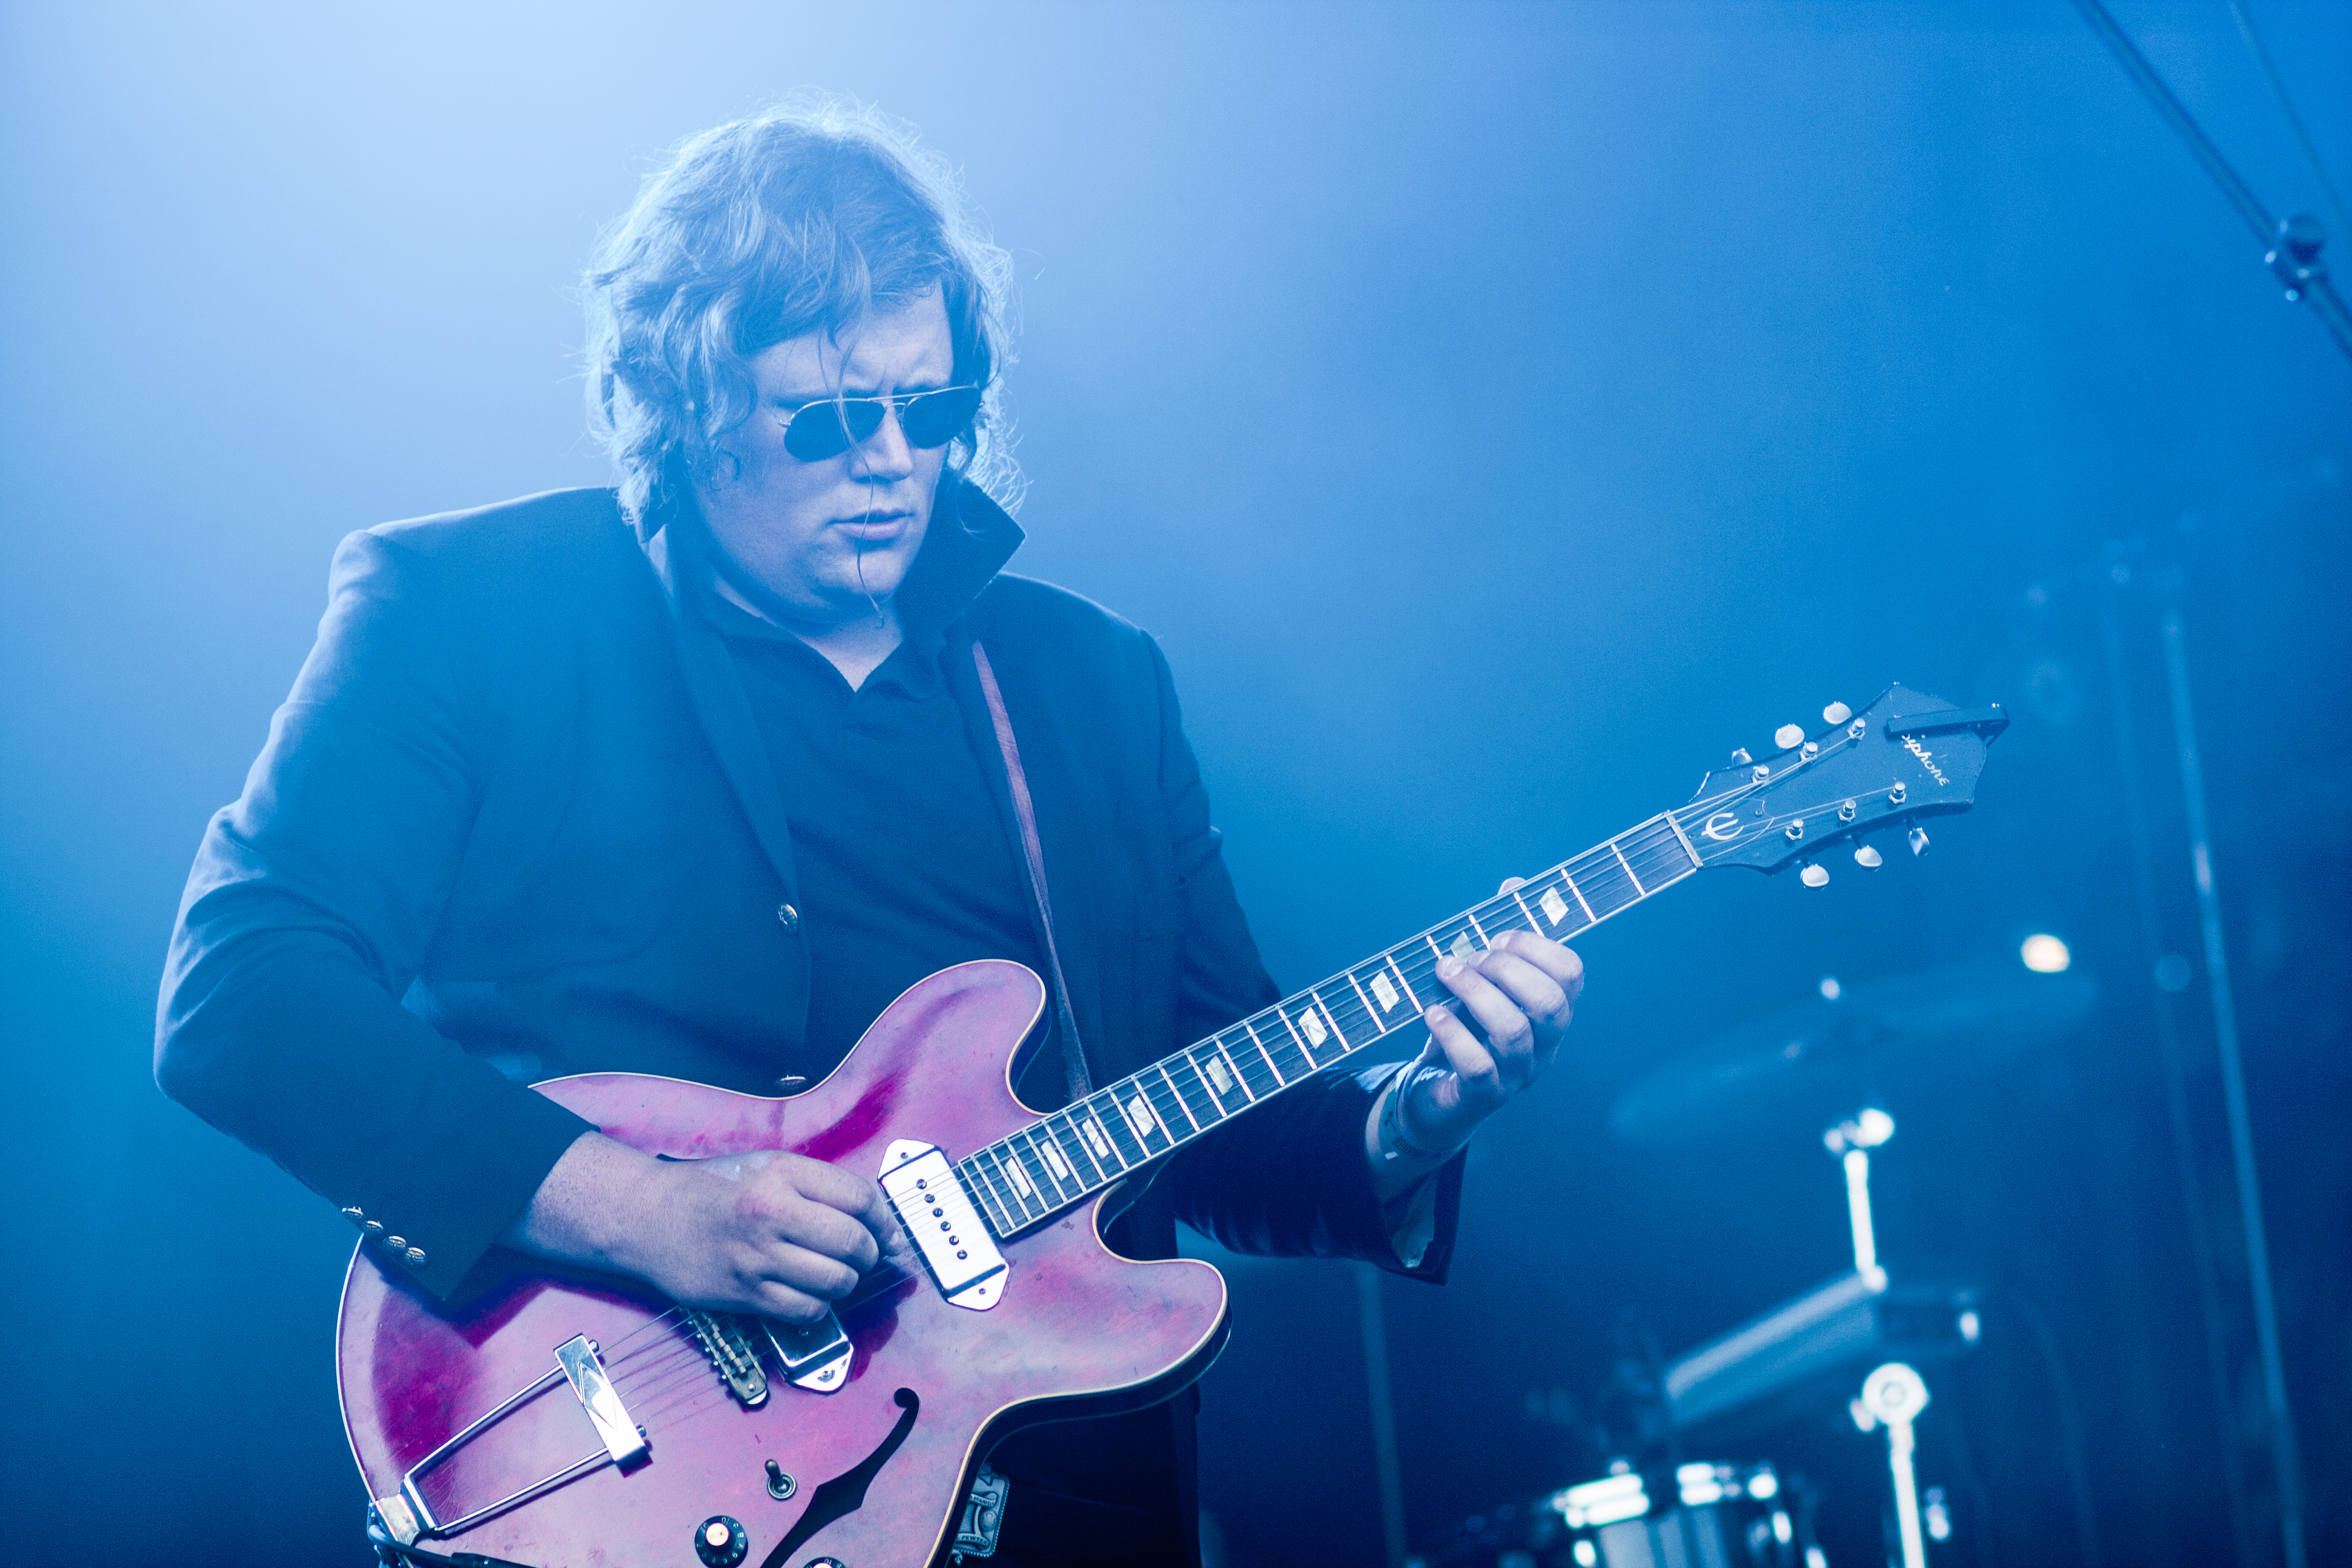
music, guitar, summer, concert, band, live, canon, blue, musician, festival, 40d, gig, stage, brussels, 2012, rover, performance, bassist, singing, guitarist, drums, bass guitar, entertainment, performing arts, singer songwriter, rock concert, social group